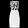
Label: Dress